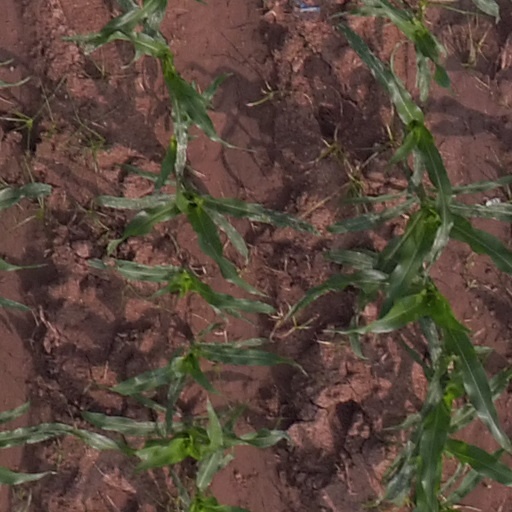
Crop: maize; corn